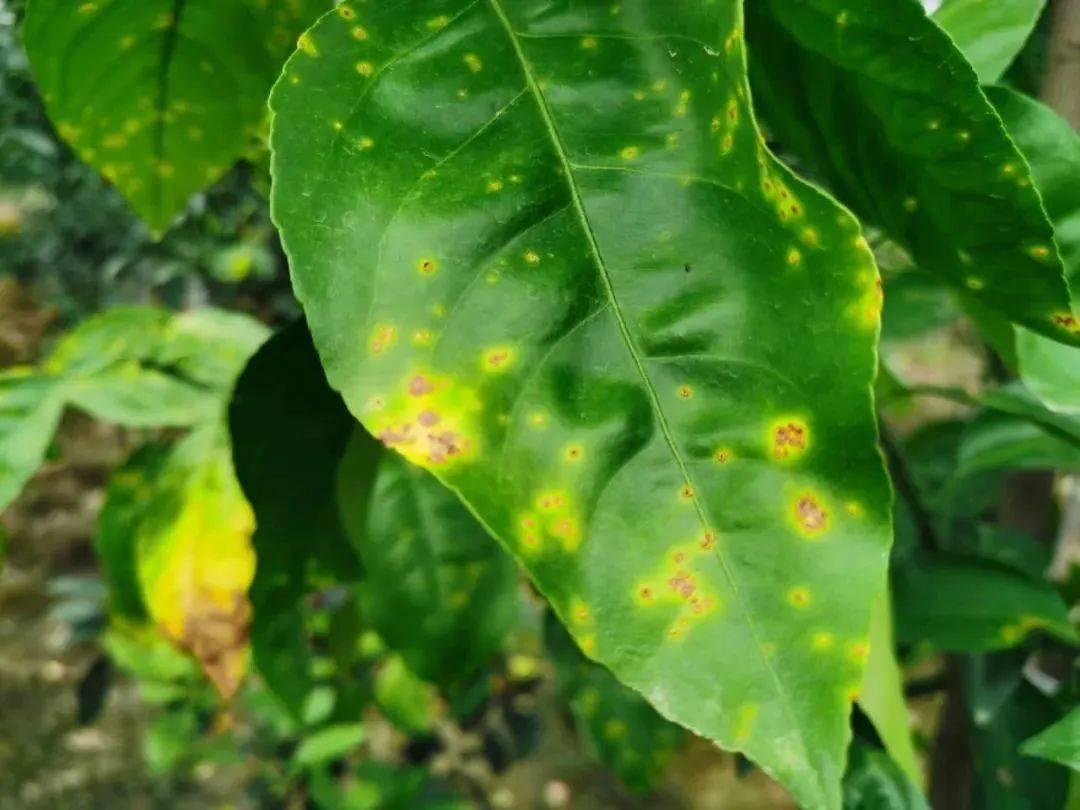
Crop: unknown
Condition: citrus_citrus_canker